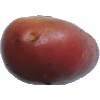
Label: Potato Red Washed 1